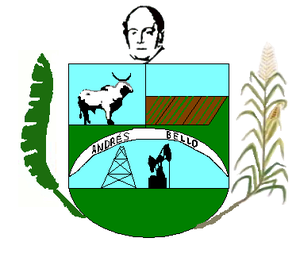
Andrés Bello est l'une des 20 municipalités de l'État de Trujillo au Venezuela. Son chef-lieu est Santa Isabel. En 2011, la population s'élève à 14 699 habitants.